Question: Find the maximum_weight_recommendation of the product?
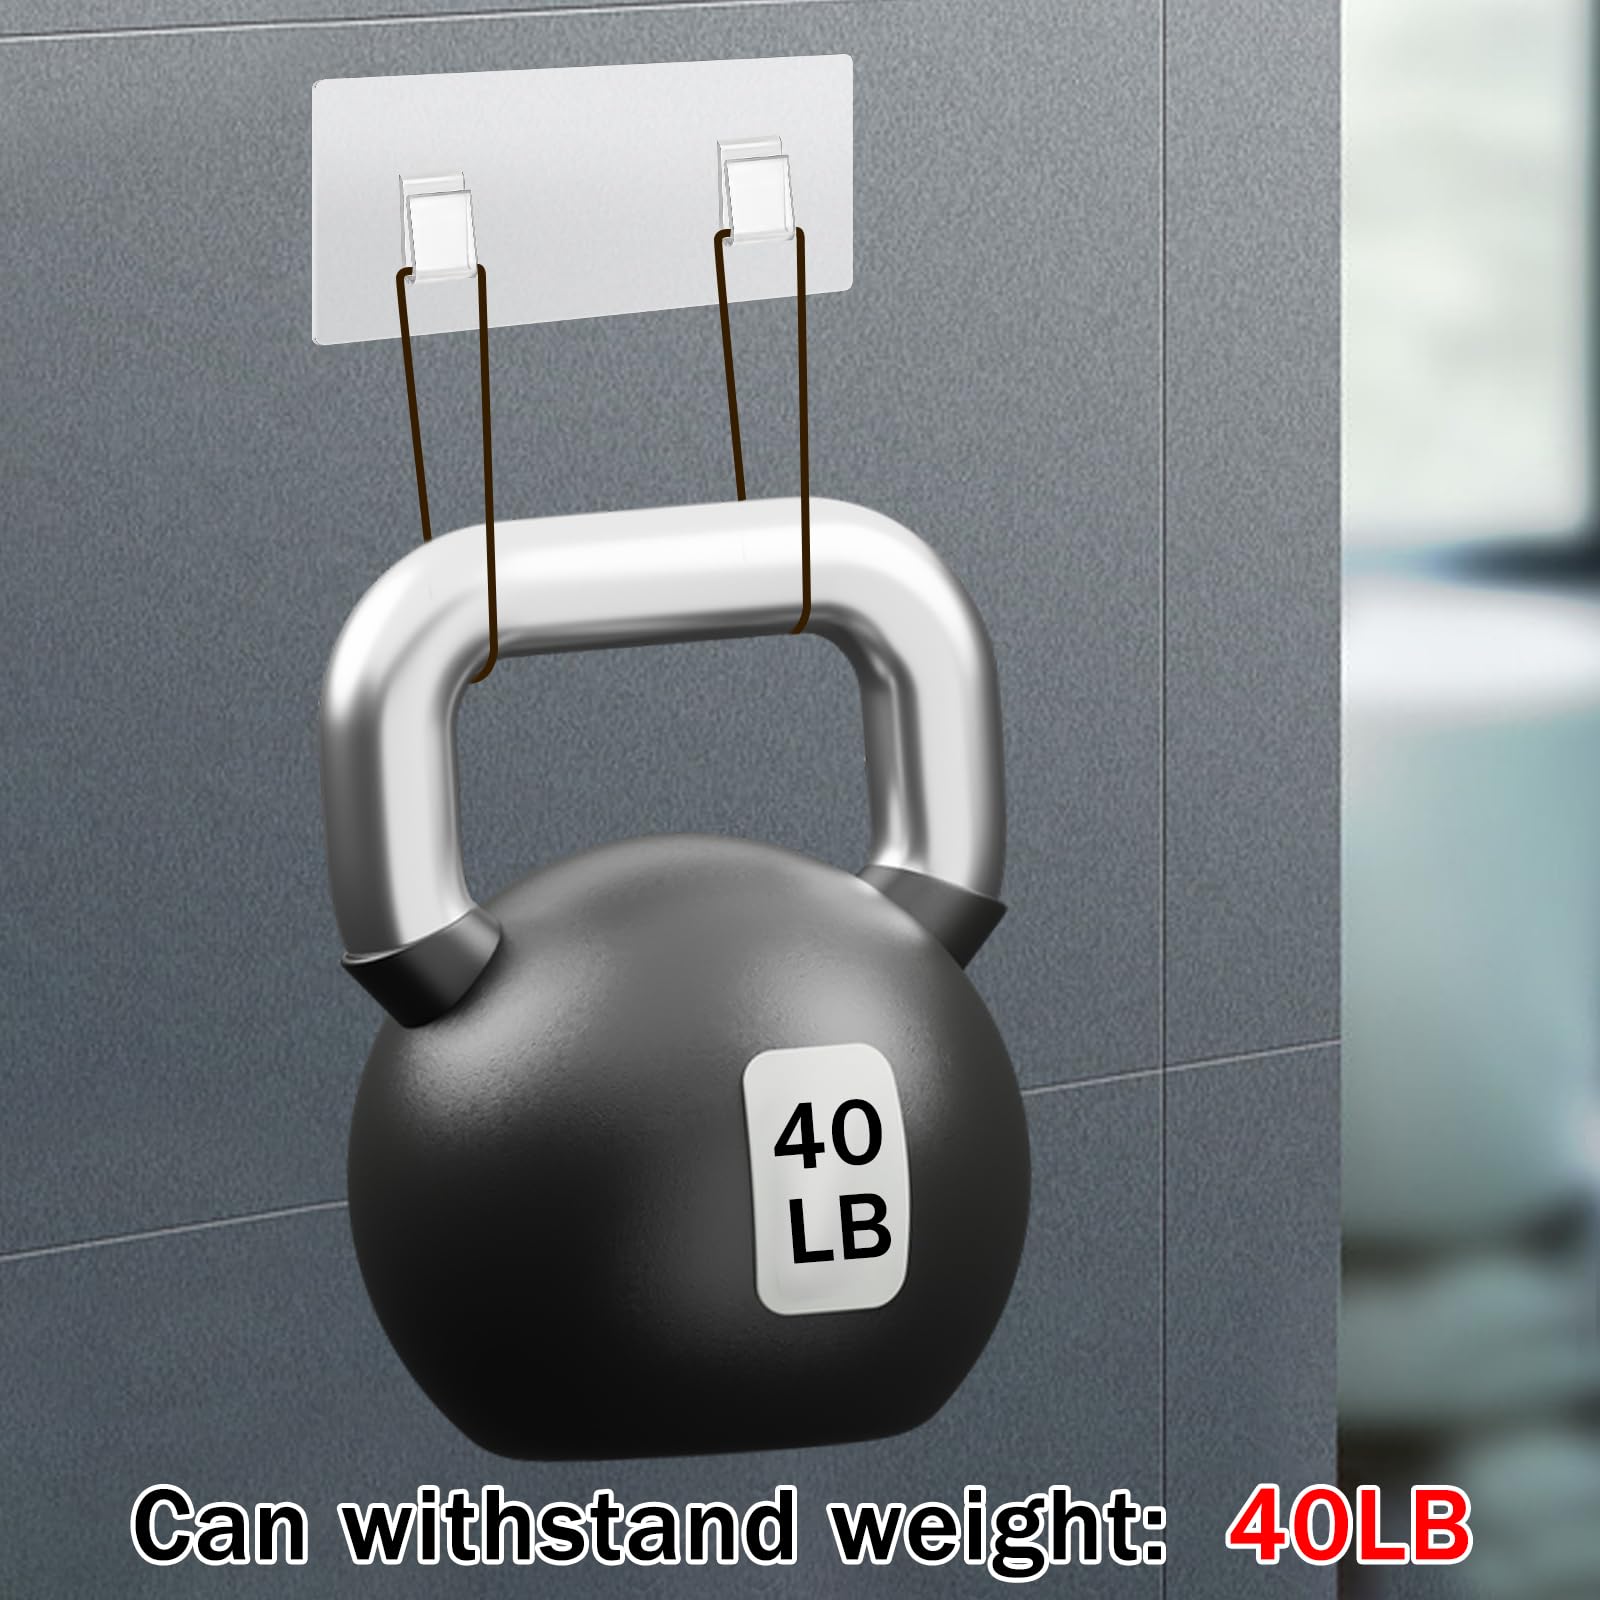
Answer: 40.0 pound